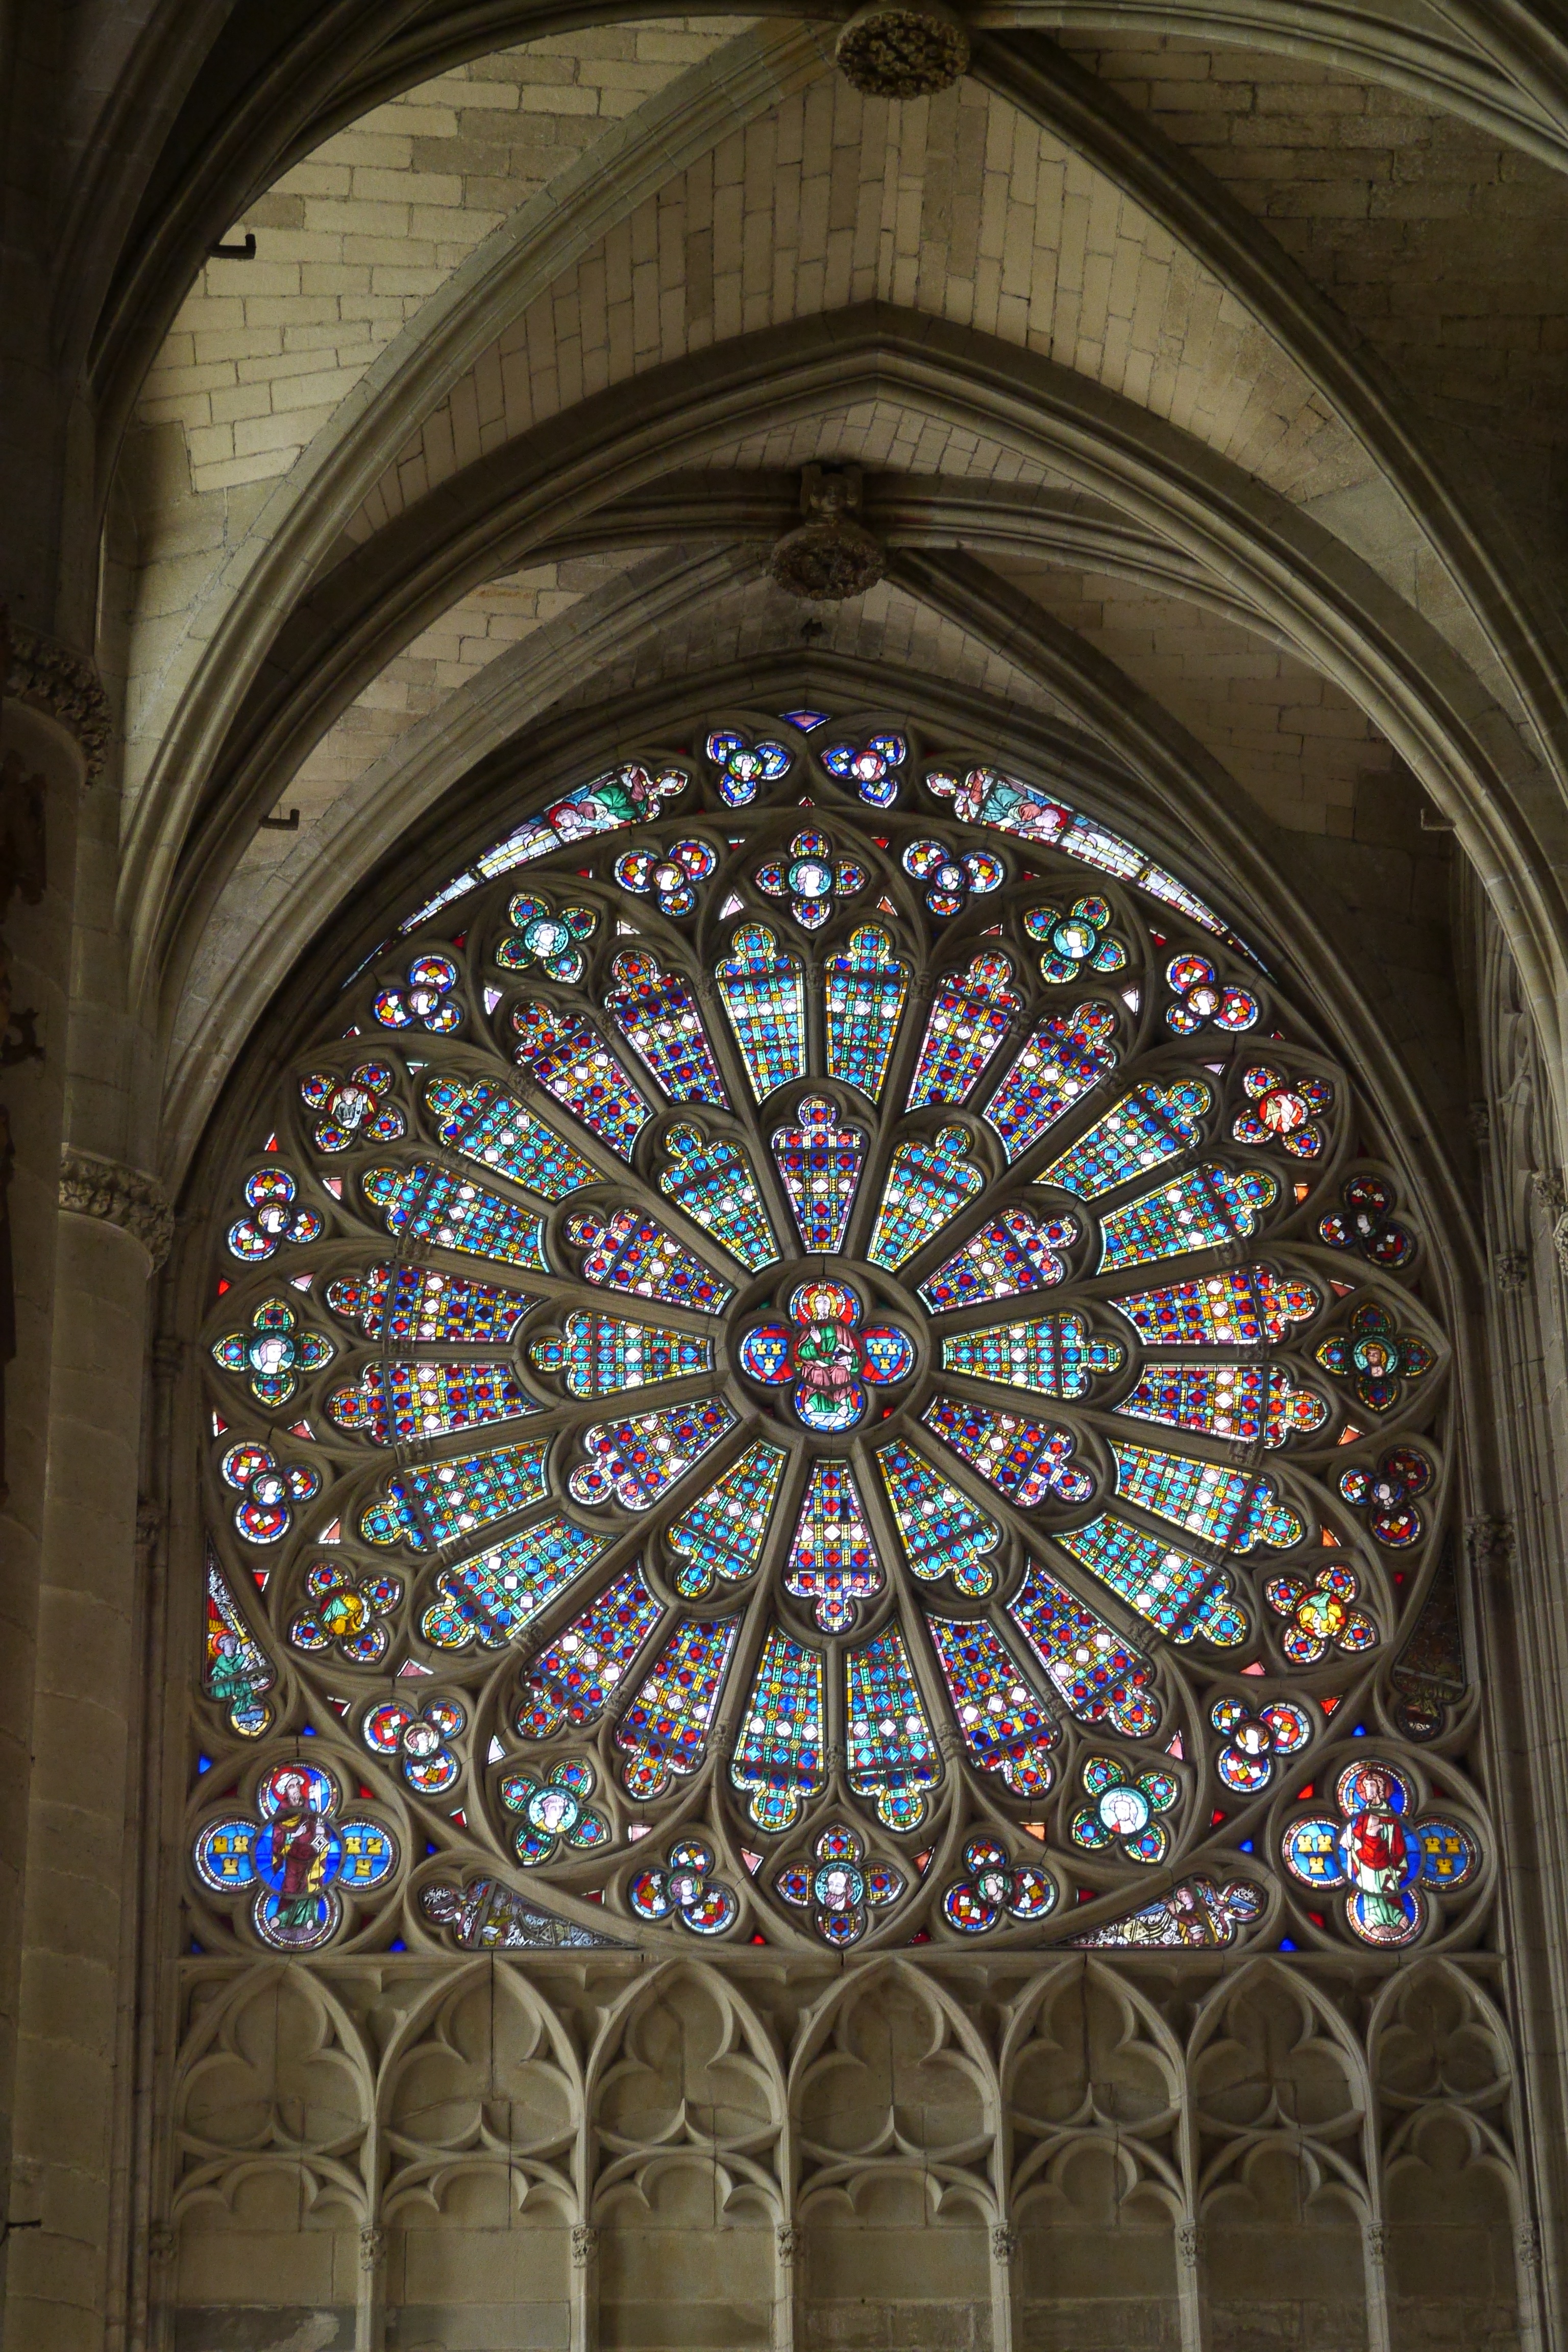
window, glass, france, church, cathedral, material, stained glass, place of worship, south, medieval, symmetry, carcassonne, heritage, old houses, stained glass windows, old village, gothic architecture, french village, tourist town